Alvescot railway station

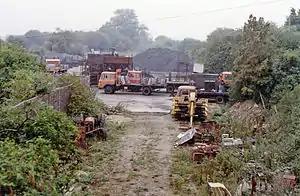
Station site in 1990.

Alvescot railway station was a railway station between the Oxfordshire villages of Alvescot and Black Bourton, in England. It was Oxford, Witney and Fairford Railway between and .